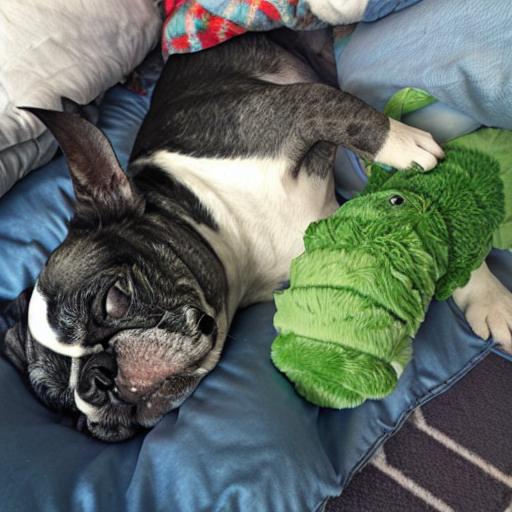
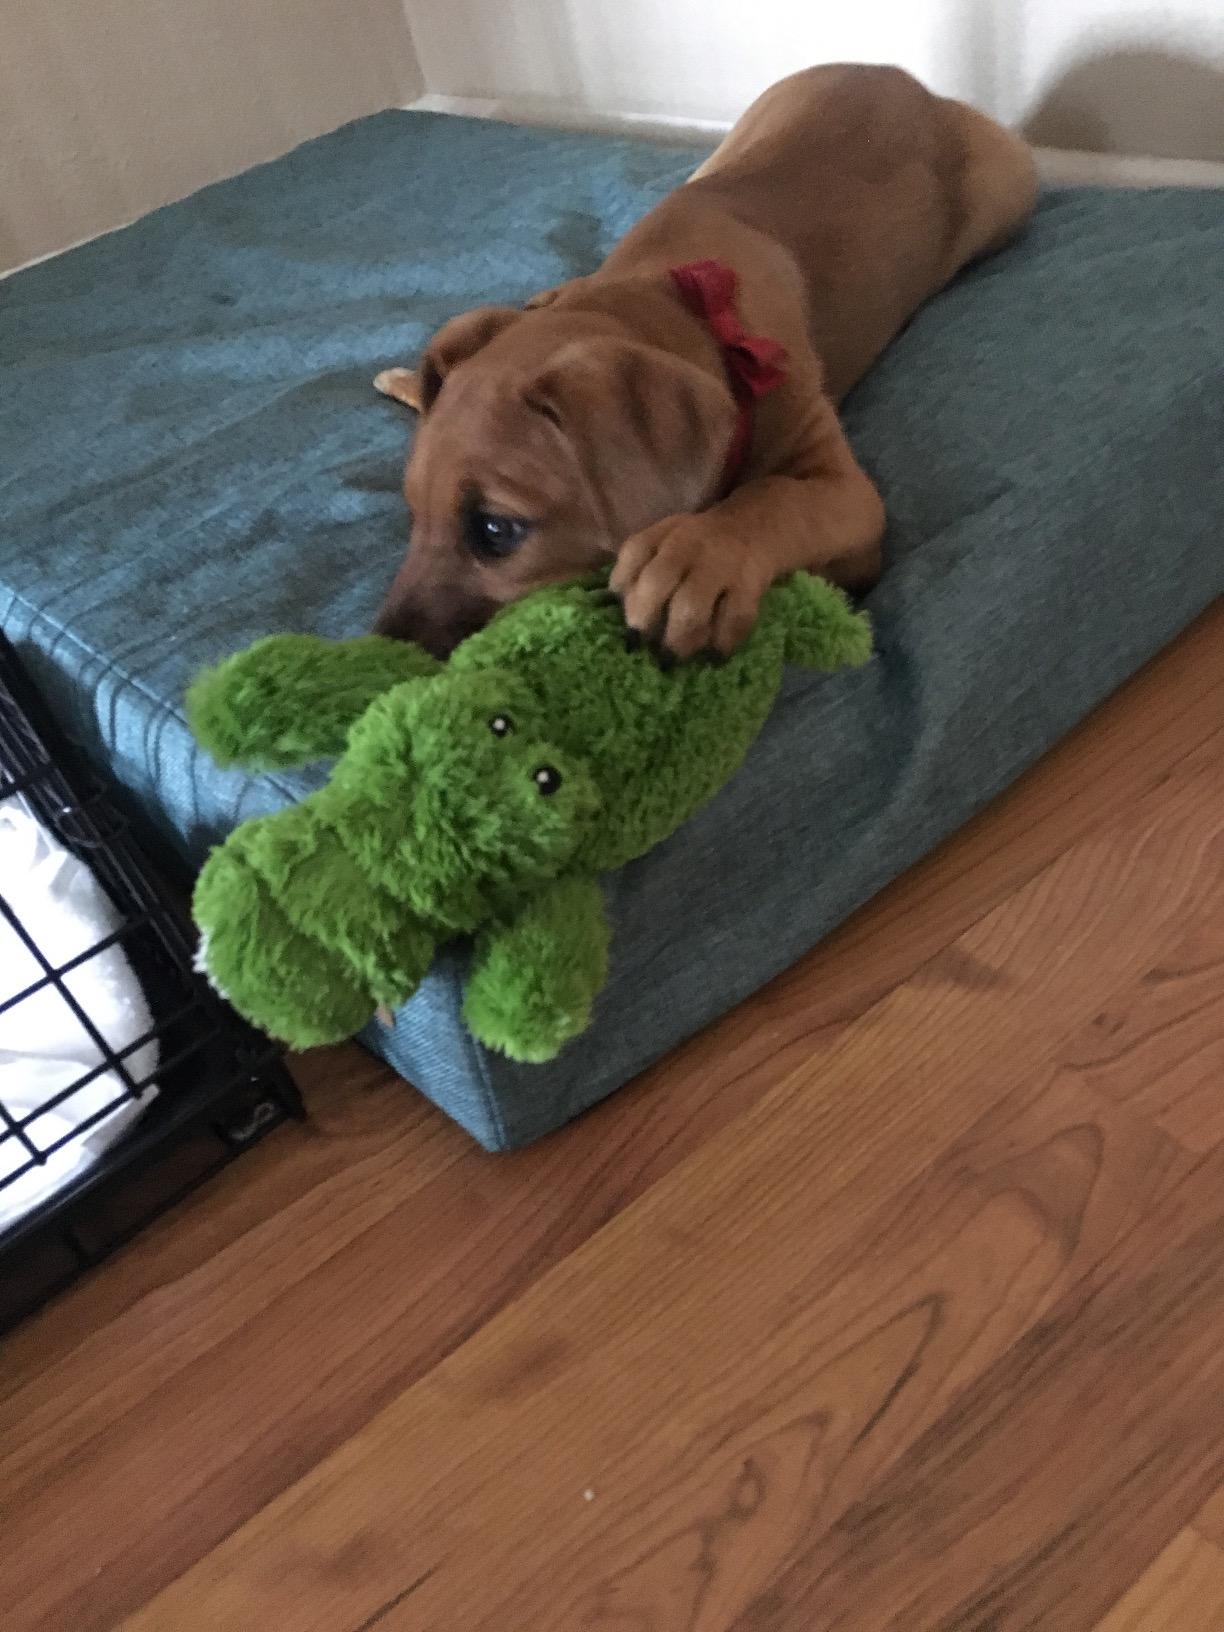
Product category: items_toy
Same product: no